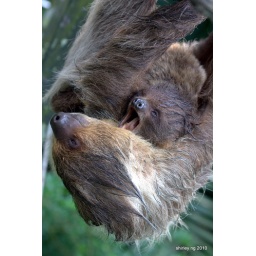
baby yawning while momma alba suspended them both over the forest floor